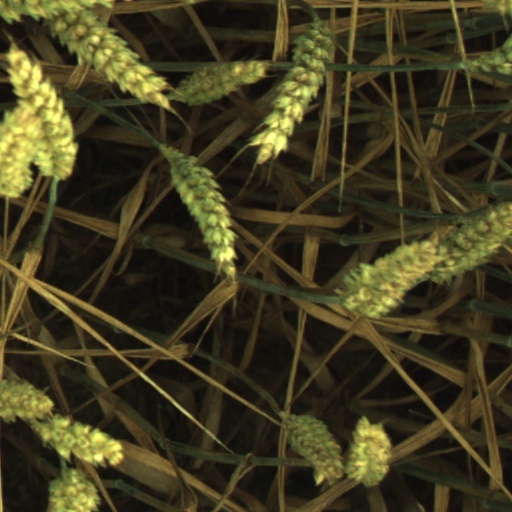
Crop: wheat